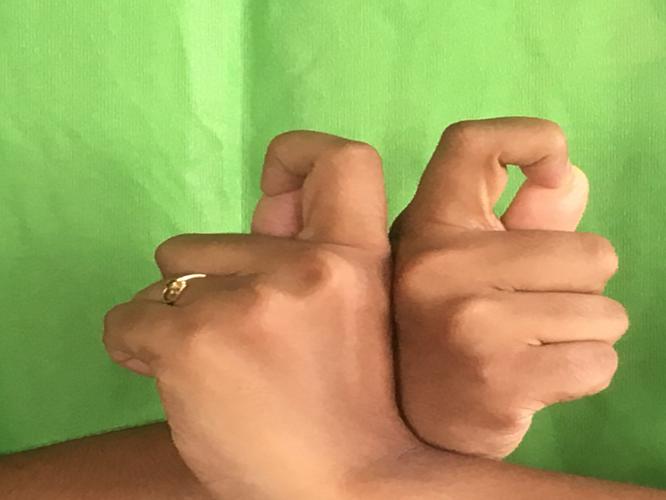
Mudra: Berunda
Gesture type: double_hand